Sela Tunnel

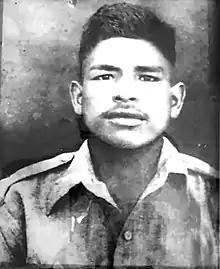

During the 1962 Sino-Indian War, Maha Vir Chakra awardee Jaswant Singh Rawat held elements of the Chinese Army off at this mountain pass with the help of two local Monpa girls named "Sela" and "Noora". Later, Sela was killed and Noora captured. Rushing from position to position, Rawat held off the enemy for 72 hours until the Chinese captured a local supplier, who told them that they were facing only one fighter. The Chinese then stormed Rawat's position and Rawat was killed. The Indian army built Jaswant Garh war memorial for Jaswant Singh and the pass, tunnel & lake were named after Sela for her sacrifice. The tunnel is also named after her. Nuranang Falls, north of Sela Tunnel and 2 km east of Jang, are named after Nura.